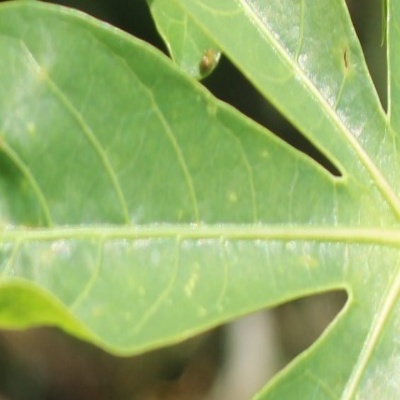
Crop: Cassava
Condition: green mite